Elassona

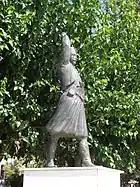
Monument of the Greek revolutionary fighter Nikotsaras

The Ottoman tax registry of 1521 counted 311 Christian and 35 Muslim households in Elassona. In the Ottoman "tahrir defter" of 1544, the town included Selanik Yörüks, who had military obligations that required them to give five soldiers ("eşküncü") and 20 assistants (yamaks) per household ("ocak"). During the Ottoman period devshirme was practiced in the area and janissaries were recruited from Elassona ( in Ottoman Turkish) as shown in an Ottoman register of 1603–1604. Some Christians of Elassona also rebelled in 1821 under the armatole captain of Elassona. However, in less than a year they asked for amnesty under the same captain and stated that the reaya of some other localities are about to follow suit and were granted amnesty. The Ottomans declared in February 1822 that if the rebellious reaya beg for pardon, their appeal were to be accepted, so long as they meet the specified conditions.